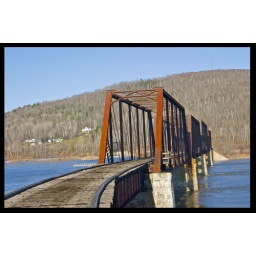
The old train bridge in Upper Woodstock.